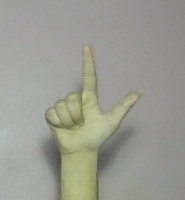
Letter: laam